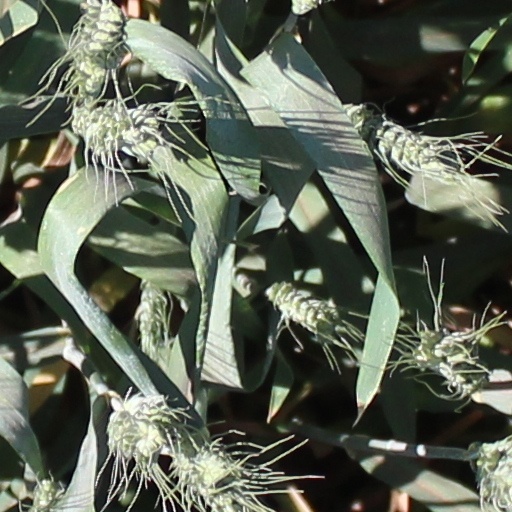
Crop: wheat